Robert Lewandowski

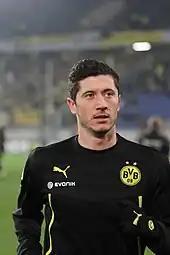
Lewandowski warming up for Borussia Dortmund in 2014

On 27 July 2013, Lewandowski won the 2013 DFL-Supercup with Dortmund, 4–2, against Bayern Munich. He scored his first goal of the season in Dortmund's 4–0 win over Augsburg in the club's opening Bundesliga match on 10 August. On 1 November, he scored his only hat-trick of the season in a 6–1 Bundesliga win against Stuttgart.